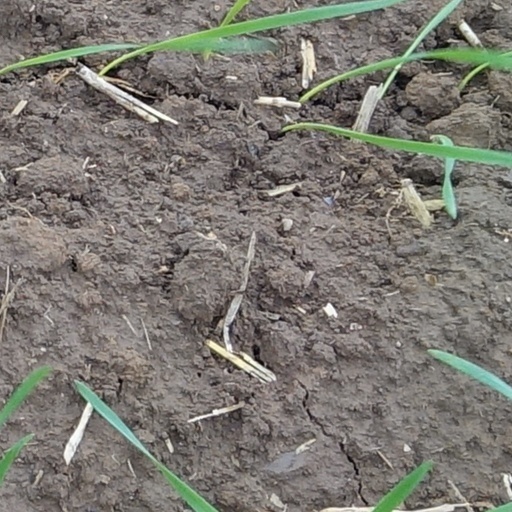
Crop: wheat